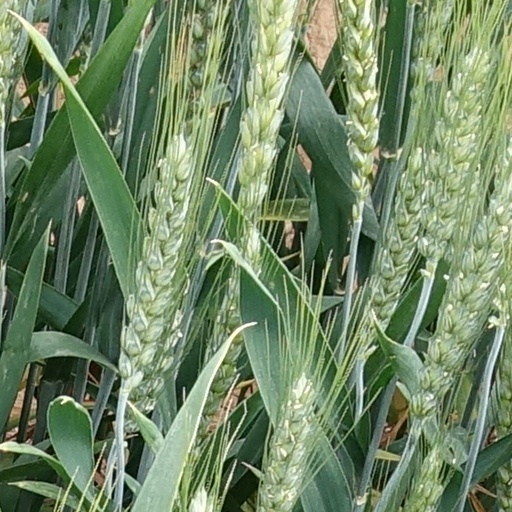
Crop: wheat